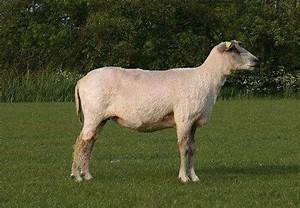
Label: pecora